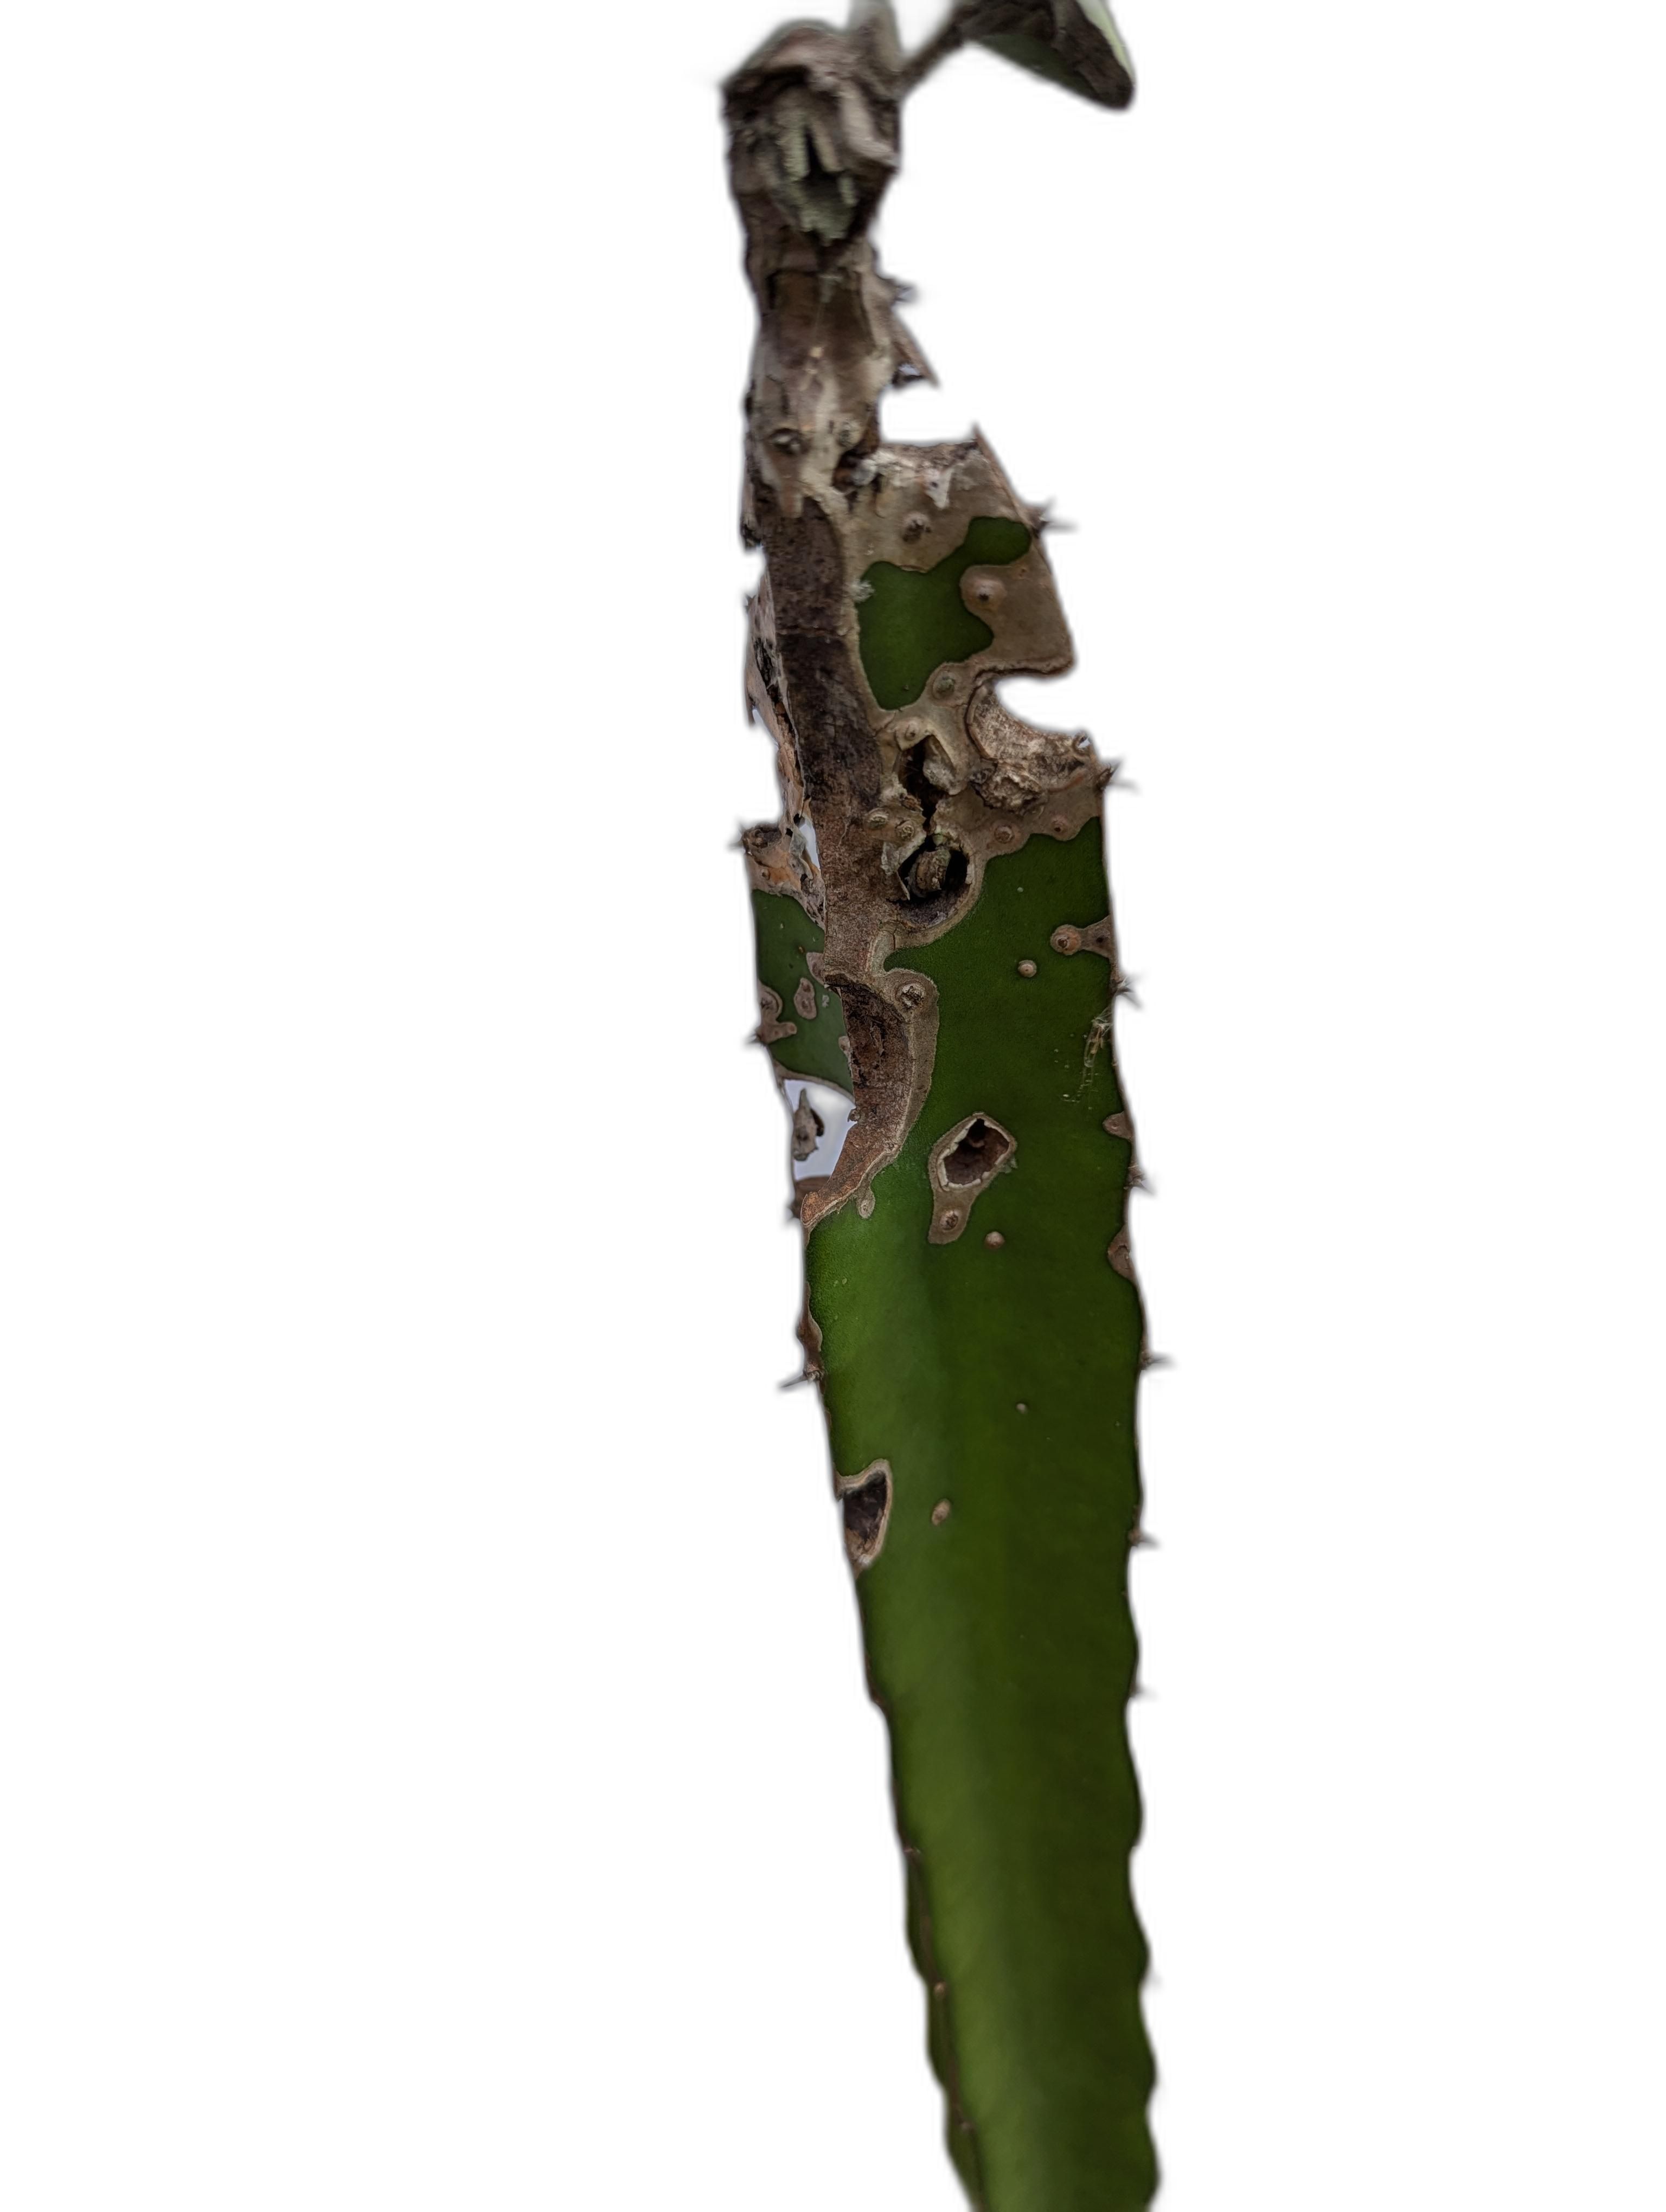
Label: Bad leaf